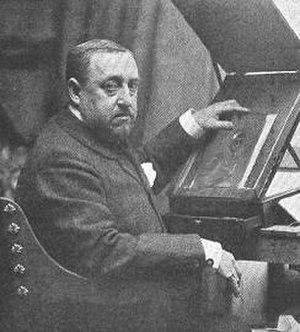
Antonio Cánovas del Castillo y Vallejo dit Kaulak est un photographe espagnol.